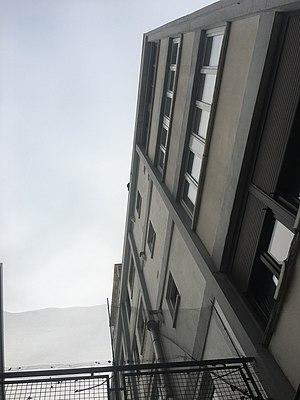
ossature béton
Le complexe commercial et résidentiel à Liège du groupe EGAU, plus connu aujourd'hui comme le « Cinéma Le Parc » des Grignoux, est un bâtiment situé rue Paul-Joseph Carpay, 22-30, à Liège, Belgique. Il a été construit entre 1958 et 1959. Il fait partie de l'ensemble des bâtiments de la cité de Droixhe, construit par le Groupe EGAU, s'inscrivant dans le patrimoine de l'architecture moderne d'après-guerre. L'édifice est composé de logements, d'un magasin, d'une salle de cinéma, d'un café et de garages.